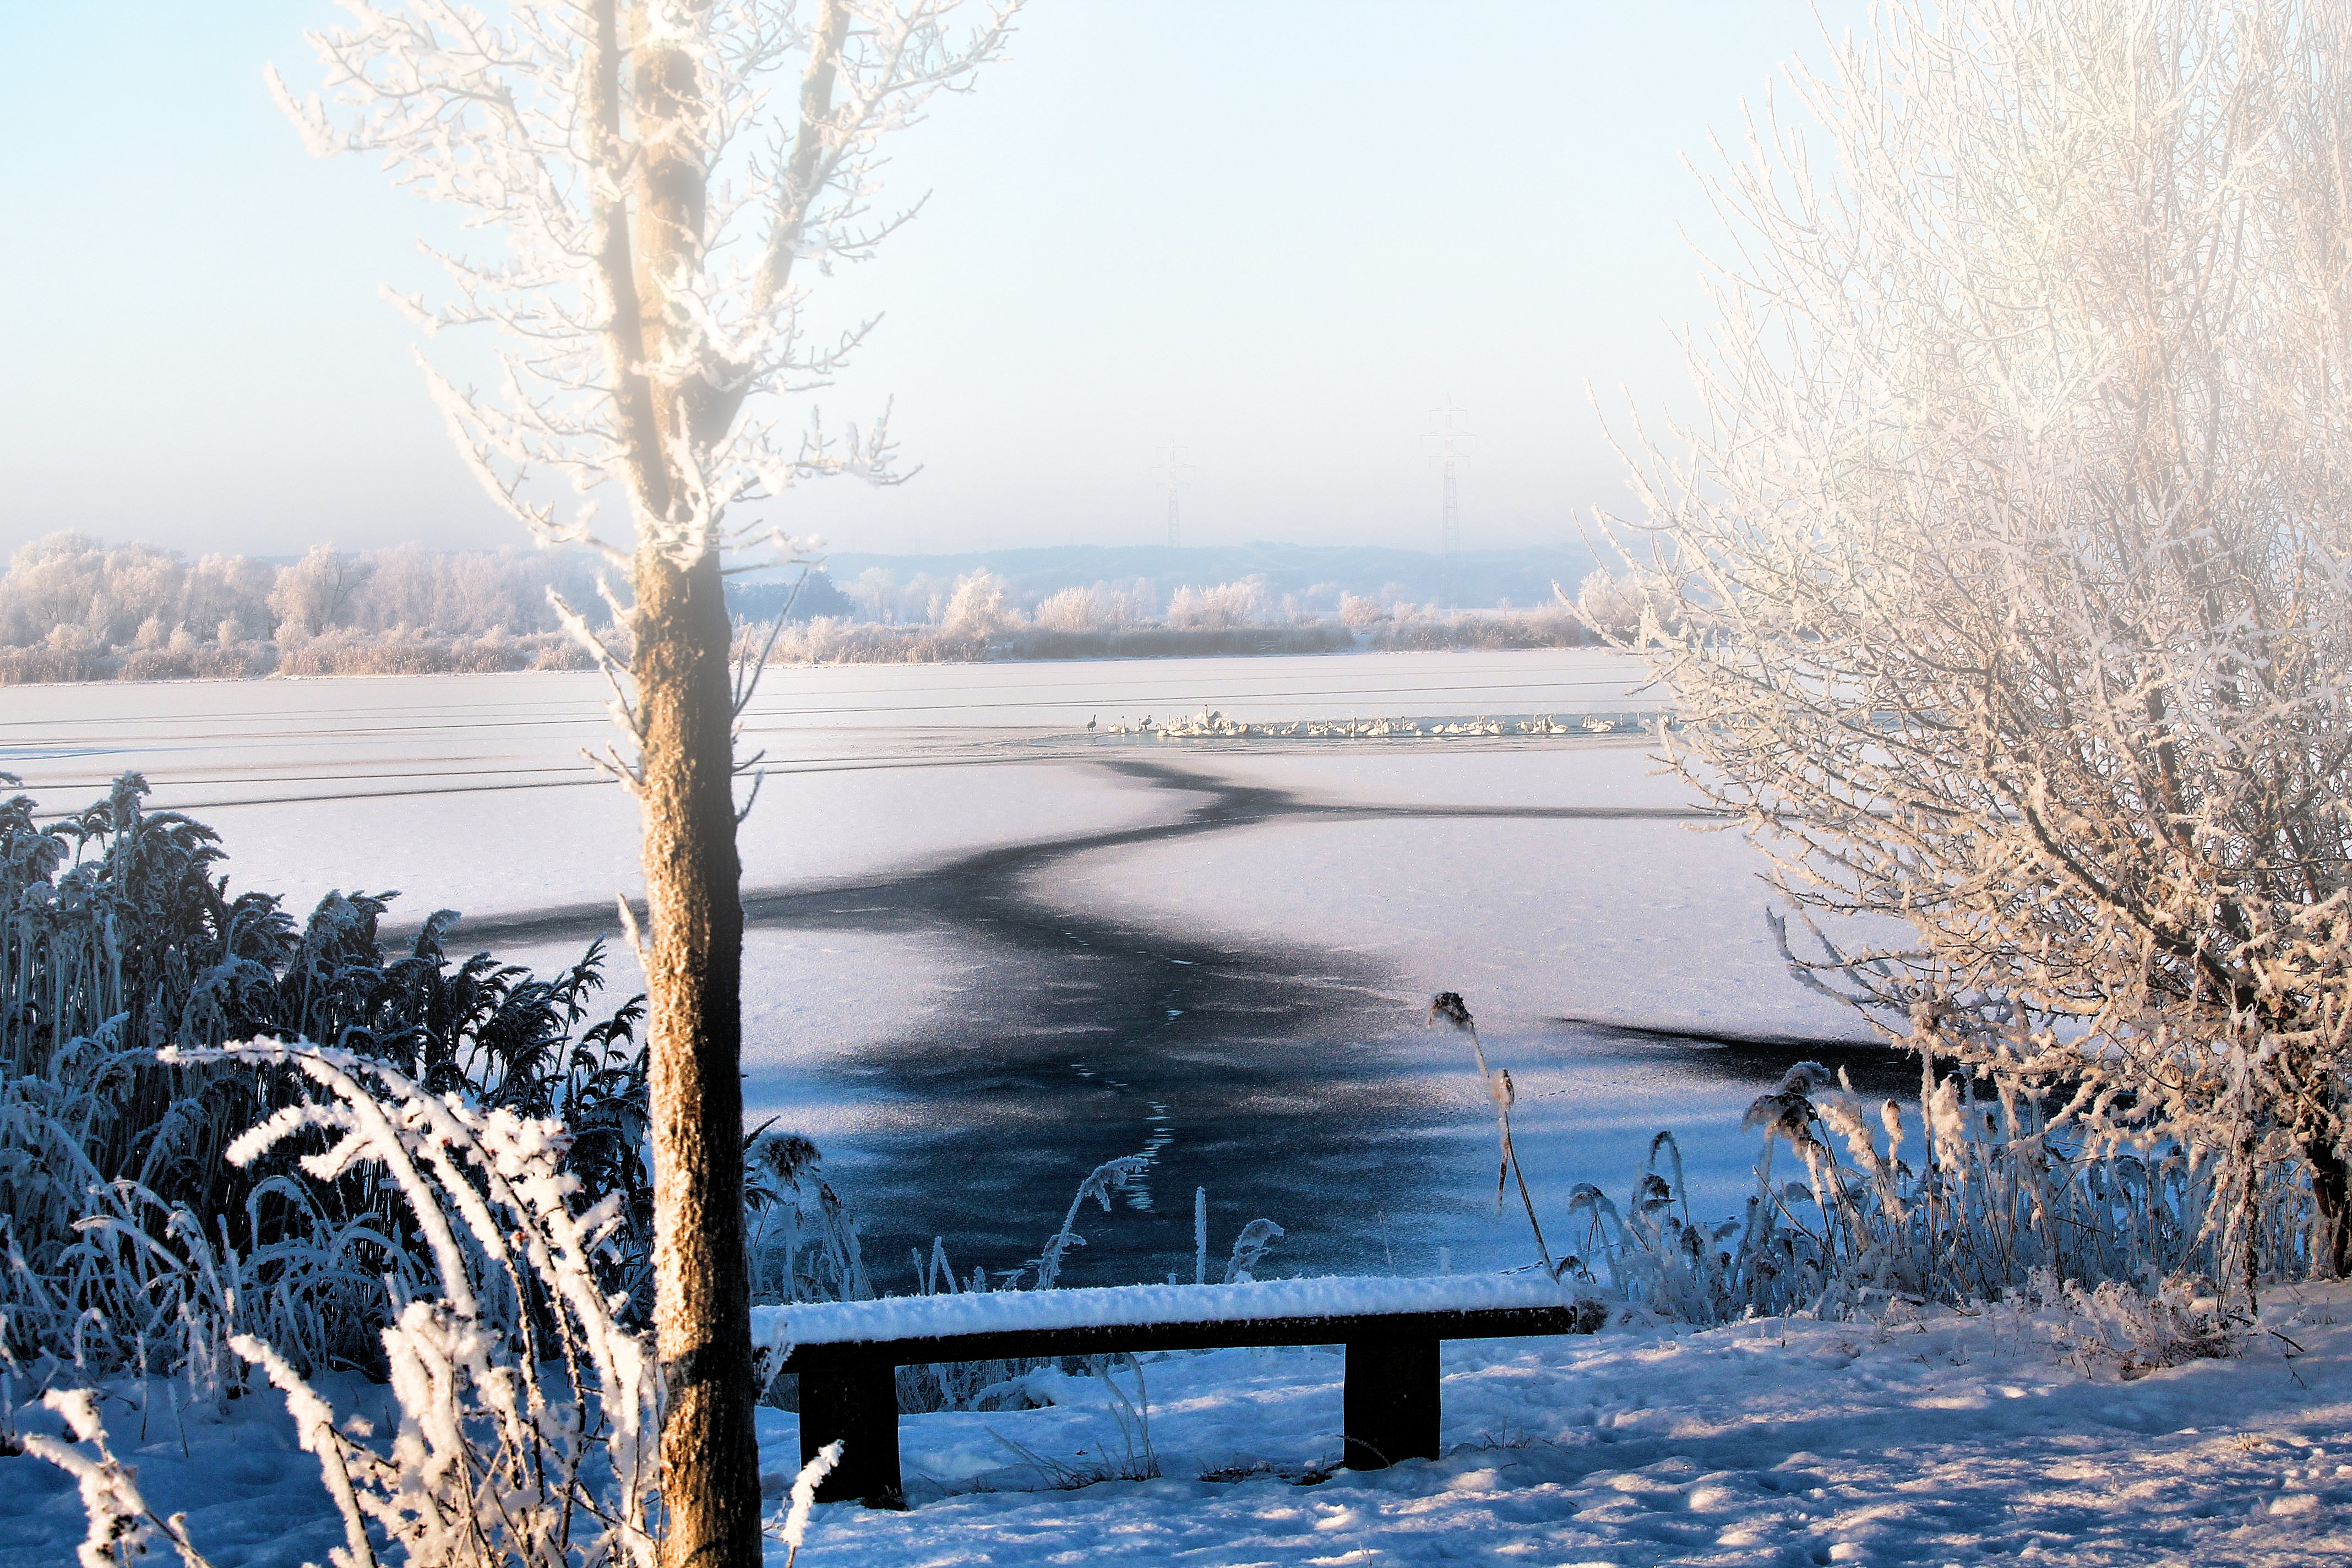
landscape, tree, water, nature, branch, snow, cold, winter, plant, sunlight, morning, lake, frost, ice, reflection, weather, snowy, frozen, season, swans, wintry, winter magic, freezing, winter impressions, atmospheric phenomenon, woody plant